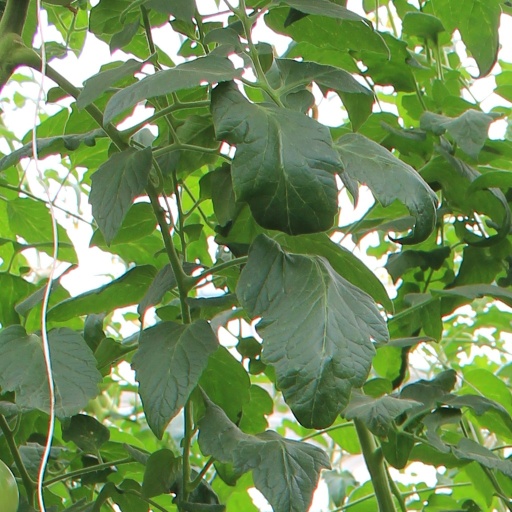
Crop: tomato